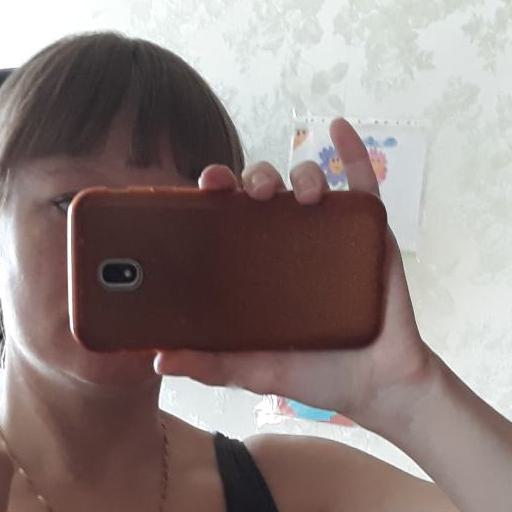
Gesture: no_gesture